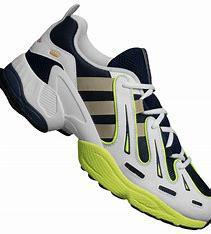
Brand: Adidas
Model: EQT Gazelle